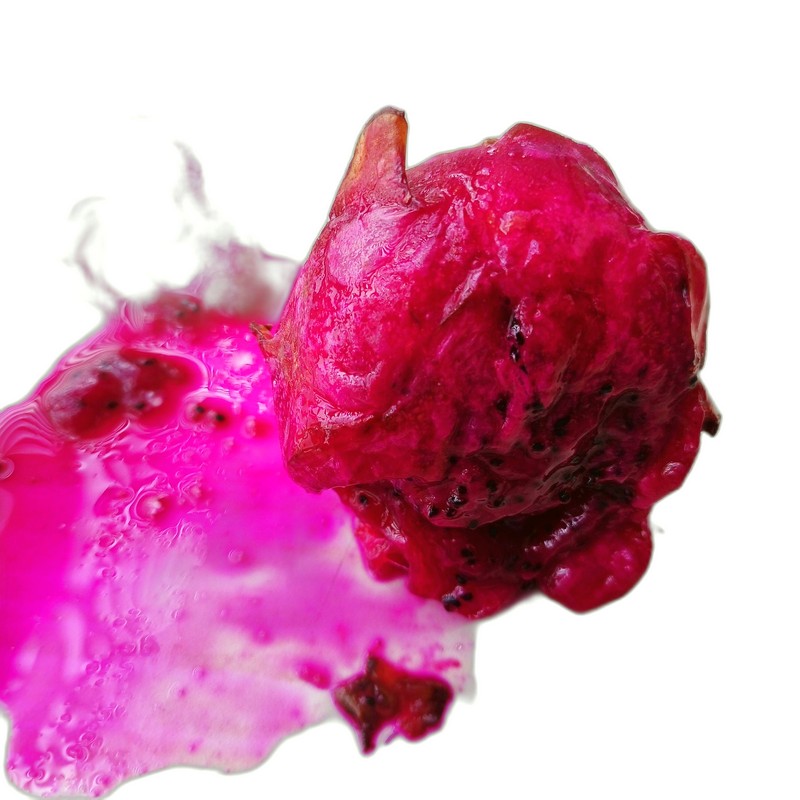
Label: Defect Dragon Fruit